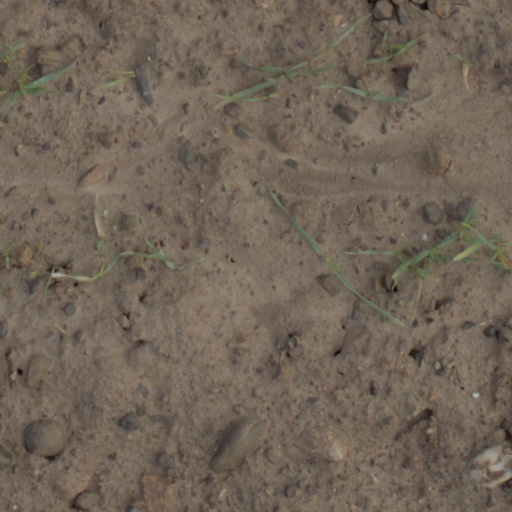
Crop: wheat